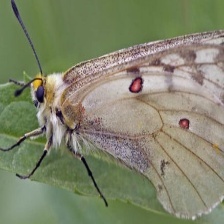
Species: CLODIUS PARNASSIAN